Carolina Hurricanes

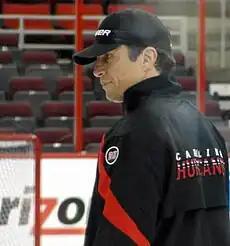
Rod Brind'Amour was hired as head coach in 2018. He won the Jack Adams Award as the NHL's best coach in 2021.

Ultimately, on May 8, 2018, the Hurricanes announced the hiring of former Atlanta Thrashers general manager Don Waddell as team president and general manager. Waddell had previously been serving as the team's interim general manager since the promotion of Francis. At the same time, it was announced that former team captain Rod Brind'Amour had been named head coach, after serving with the team as an assistant coach since 2011. On April 4, 2019, the Hurricanes won 3–1 over the New Jersey Devils, clinching a playoff spot for the first time since 2009 and only the second time since their Cup win. During their stretch run, the Hurricanes gained notice for their on-ice victory celebrations, which they called "Storm Surges". This led Don Cherry of "Hockey Night in Canada" to call the Hurricanes a "bunch of jerks". The Hurricanes adopted "Bunch of Jerks" as a battle cry, even going as far as projecting it on the ice at PNC Arena before and after games. During the 2019 Stanley Cup playoffs, on April 24, the Hurricanes defeated the defending 2018 Stanley Cup champions, the Washington Capitals, 4–3 in double overtime in game seven, winning their first playoff series since 2009. The team would then go on to defeat the New York Islanders in four straight games in the second round, recording the first best-of-seven playoff series sweep in franchise history, and advancing to the conference finals for the first time since 2009. It was also the first time since 1993 that an opposing team (the Islanders), that swept their opponent in the first round, the Pittsburgh Penguins, would then go on to lose four straight and drop the series. This trend continued into the third round against the Hurricanes favor as they themselves were swept by the Boston Bruins, thus losing the conference finals.